List of the wettest tropical cyclones in the United States

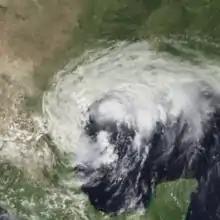
Tropical Storm Frances (1998)

Impacts from tropical cyclones in the Pacific Northwest are rare. Most recently, the remnants of Hilary moved through the region in 2023, spurring moderate to heavy rainfall across Idaho.